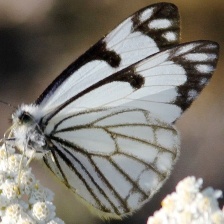
Species: PINE WHITE
Butterfly family (ImageNet category): cabbage_butterfly